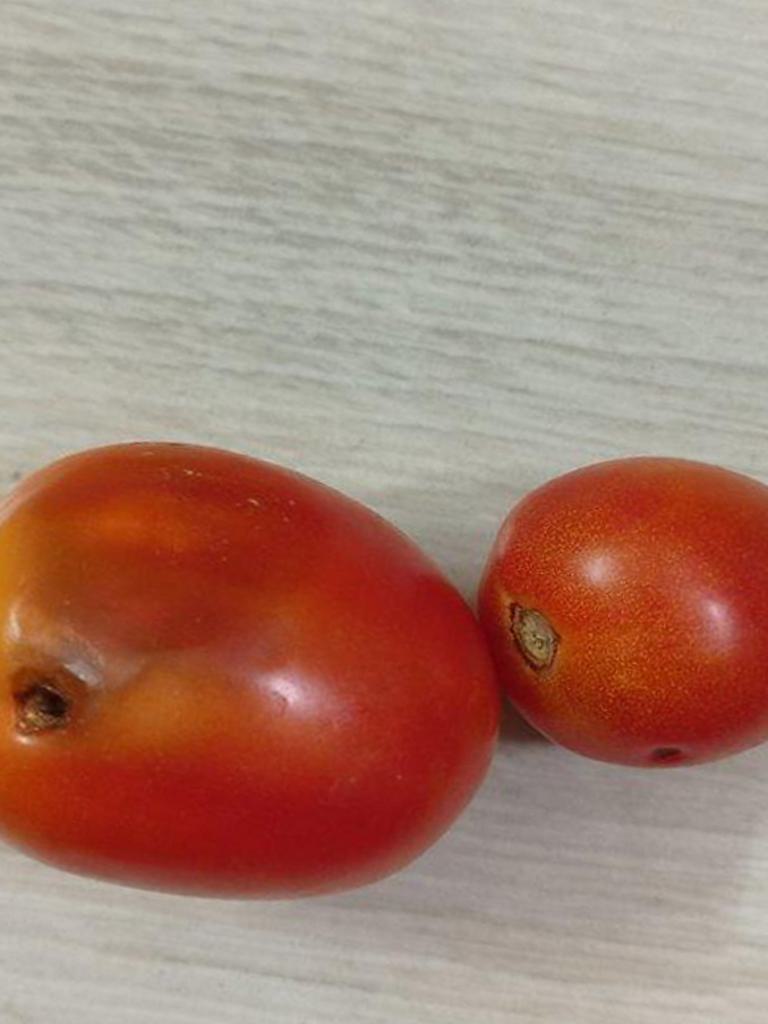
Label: Rotten